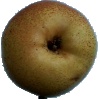
Label: Pear Forelle 1